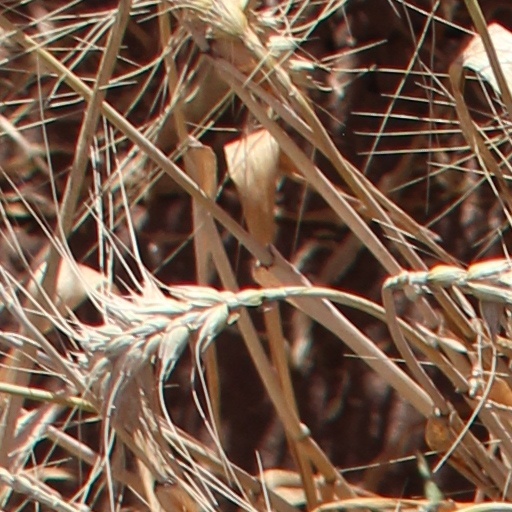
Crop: wheat